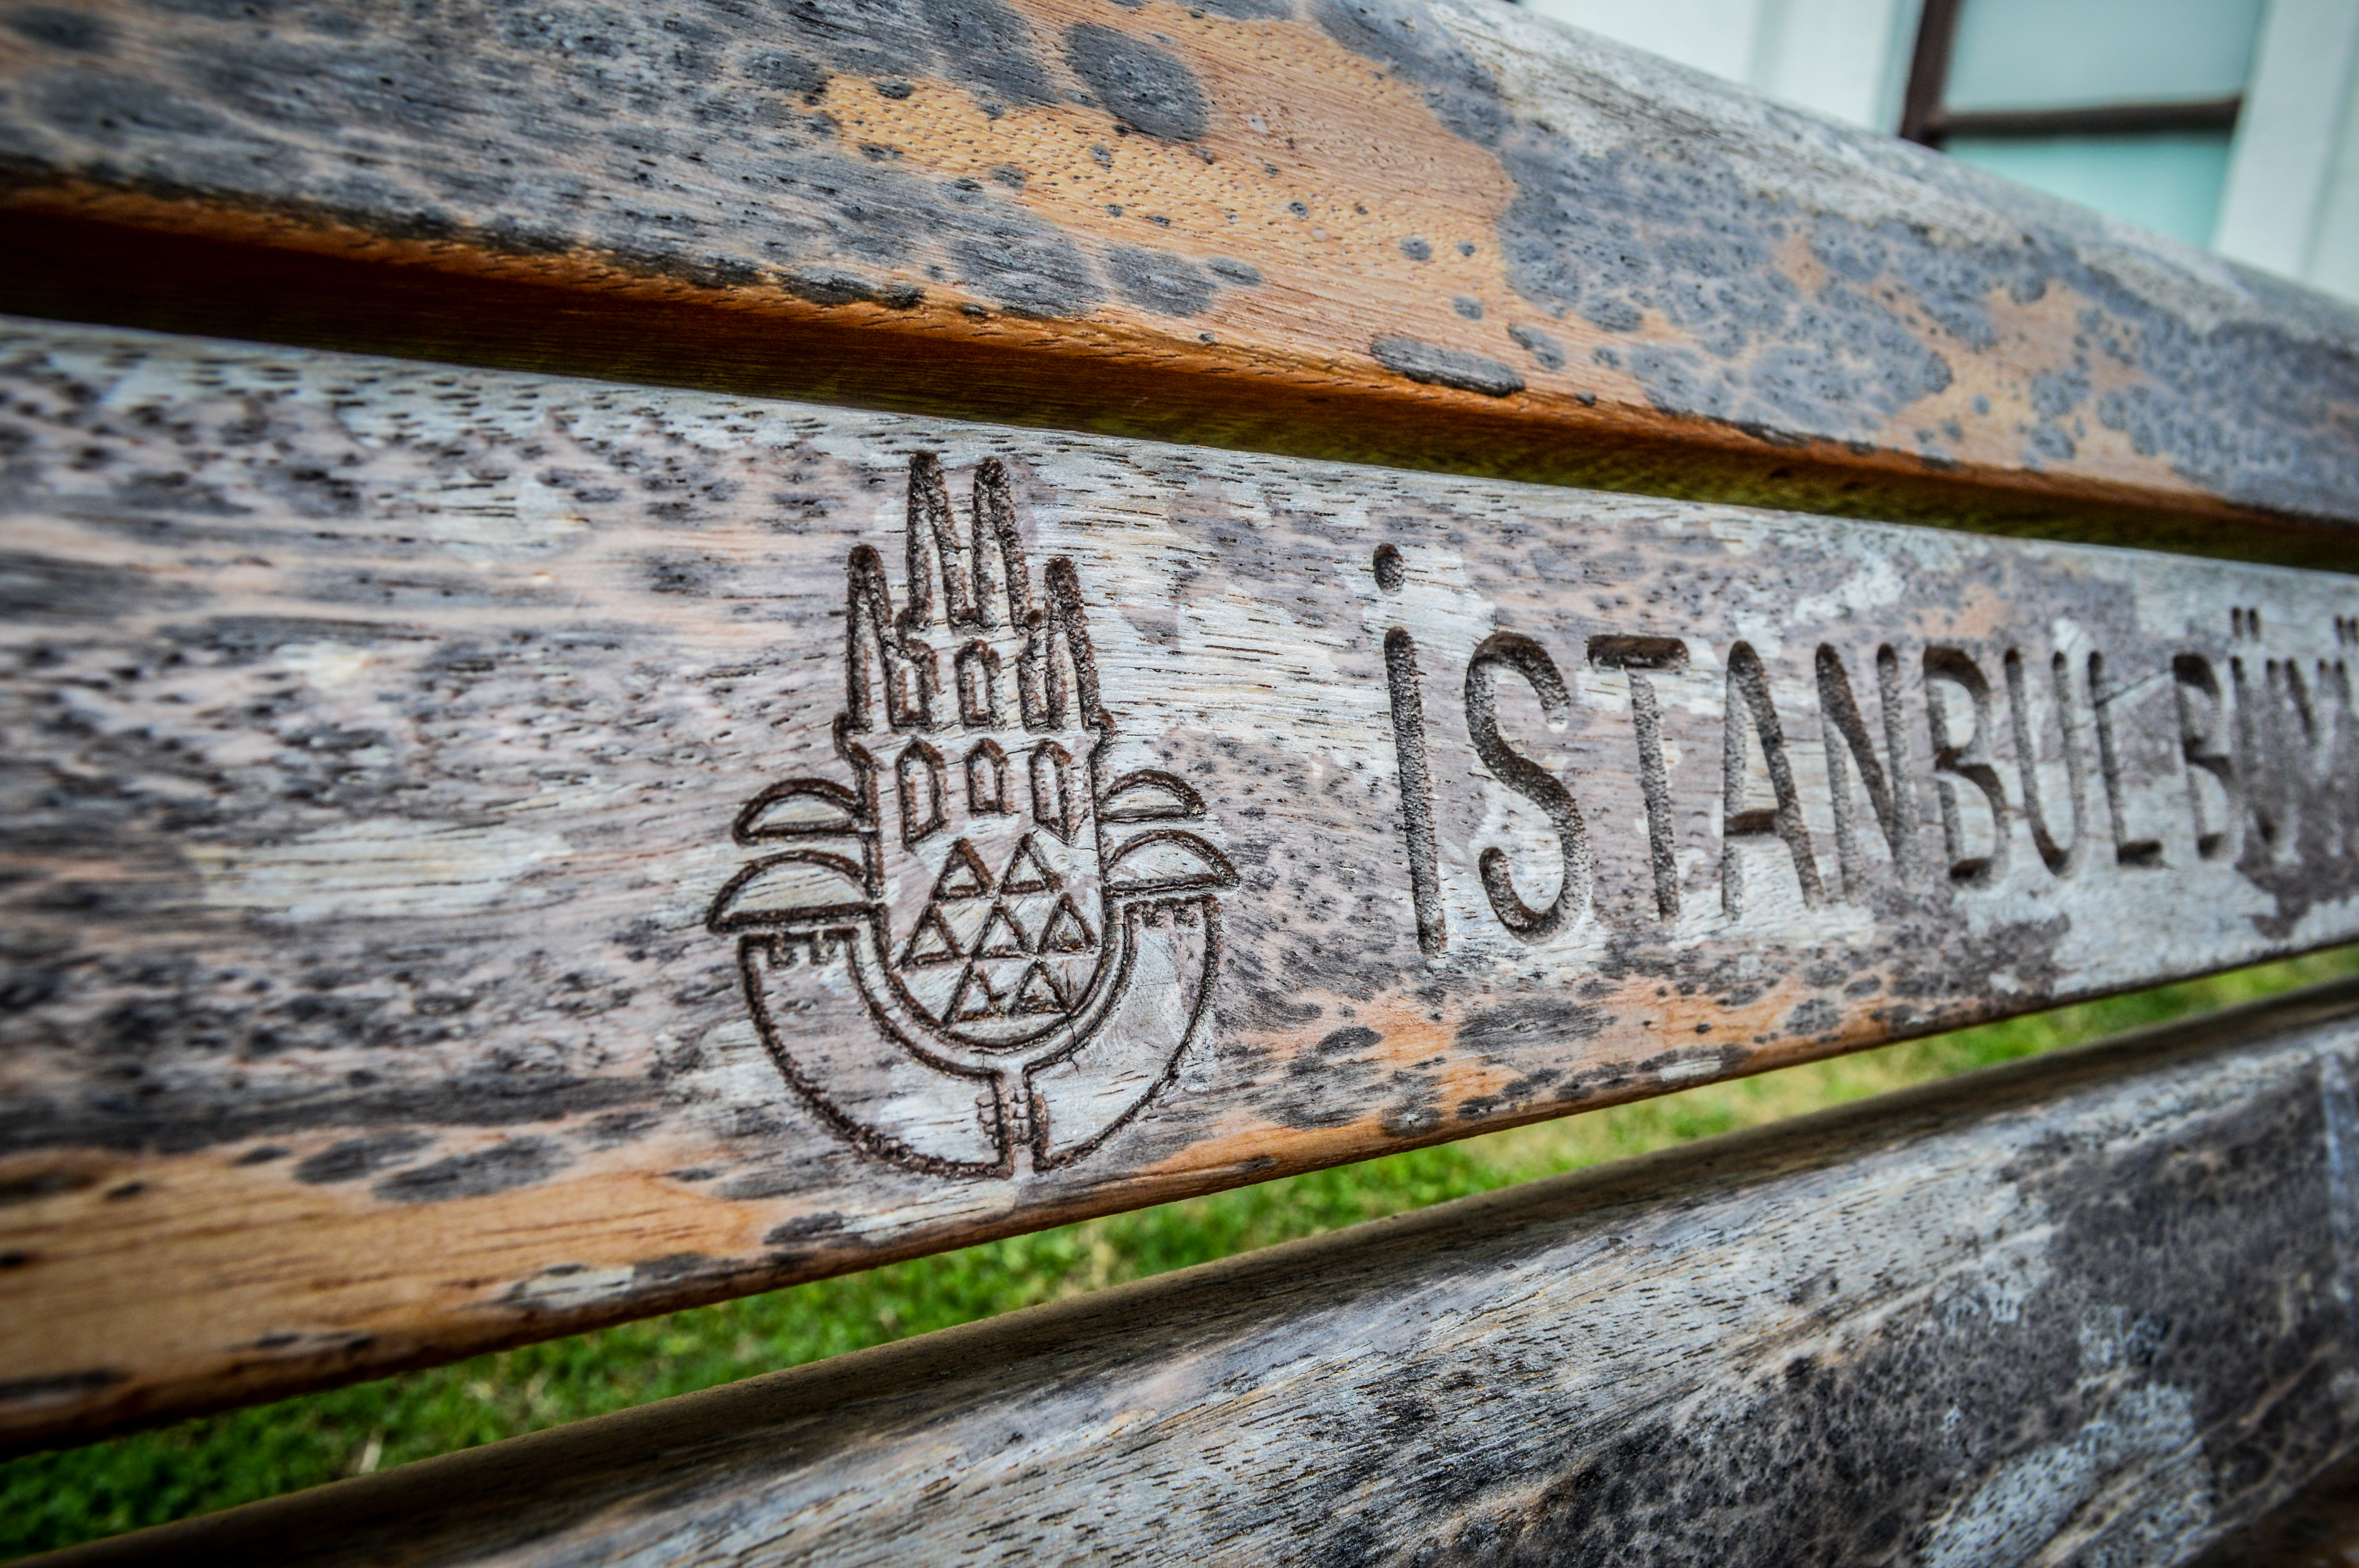
art, background, bar, black, brown, cafe, city, coffee, design, eastern, element, istanbul, kebab, logo, logos, park, public, restaurant, retro, shop, sign, signs, summer, traditional, travel, turkey, turkish, vintage, white, wood, wooden, font, architecture, calligraphy, visual arts, carving, metal